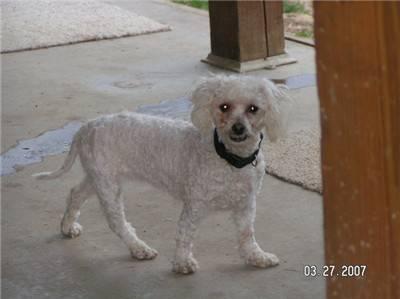
dog